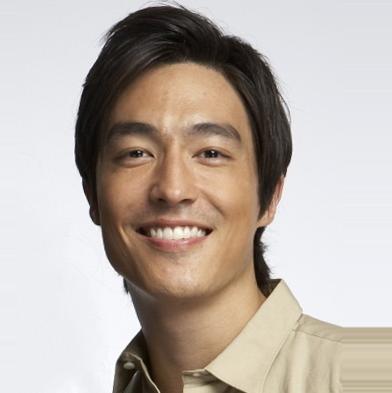
Age: 28